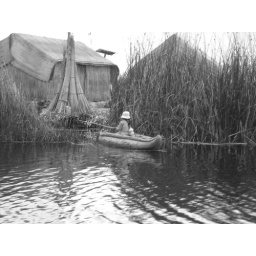
little girl in a reed boat